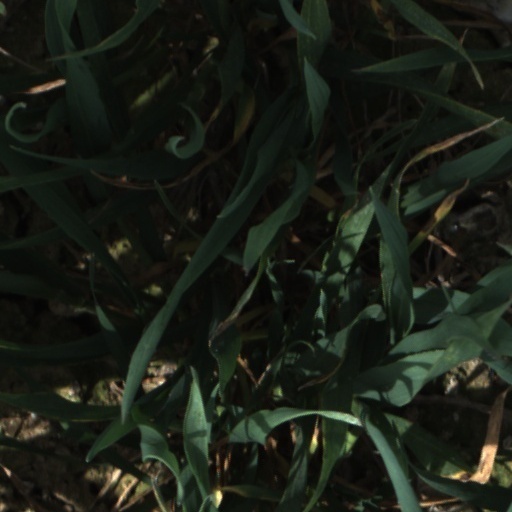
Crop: wheat